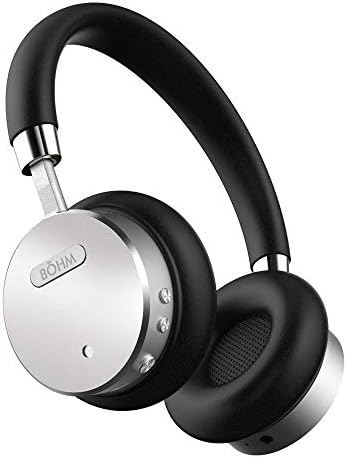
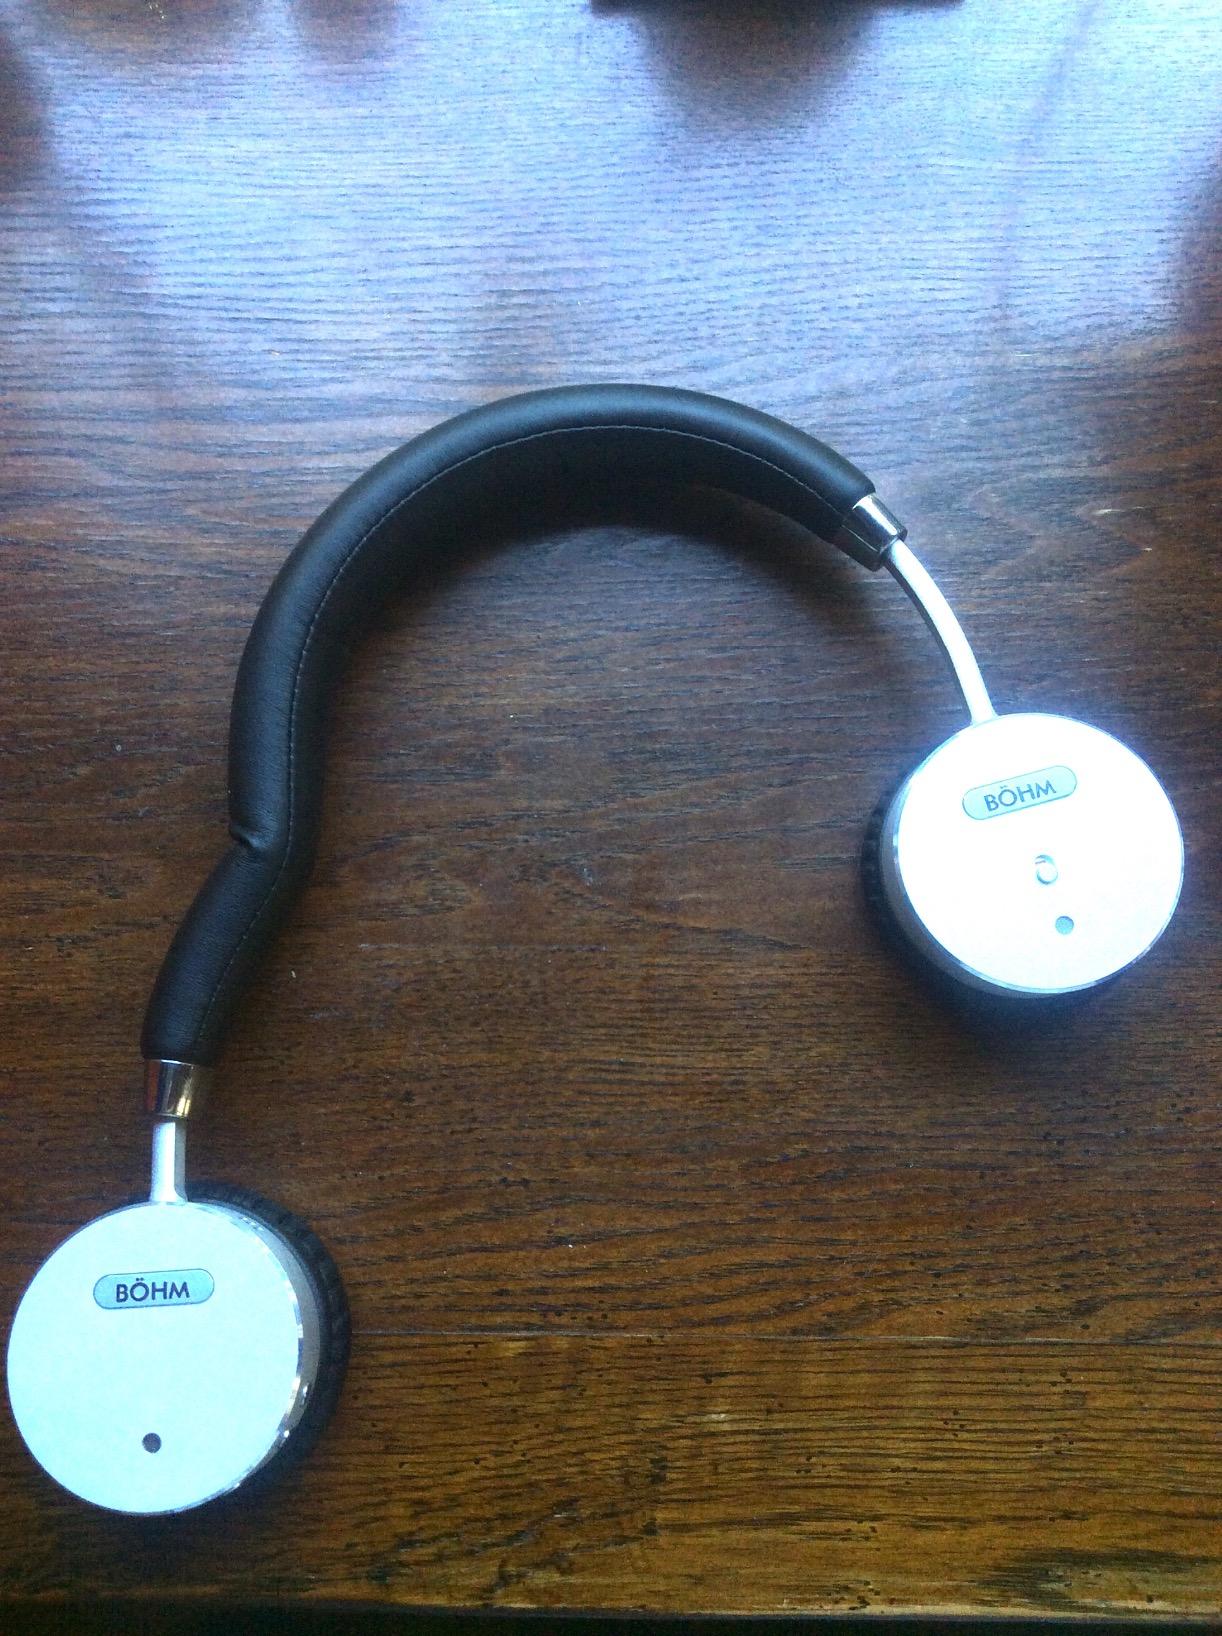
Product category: headphones
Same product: yes